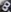
Number: 8